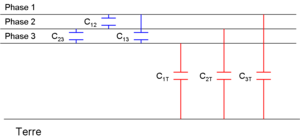
Représentation du comportement capacitif d'une ligne triphasé vis-à-vis du sol et mutuellement
La modélisation en Pi des lignes électriques permet de représenter le comportement électrique attendu de celles-ci. Elle est basée sur les équations des télégraphistes. Le calcul des paramètres électriques utilisé pour la modélisation repose sur les équations de Maxwell. Le modèle avec une seule section en Pi n'est valable que pour de faibles fréquences et des lignes électriques courtes, dans le cas contraire plusieurs sections en Pi doivent être connectées en série.